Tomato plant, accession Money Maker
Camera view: horizontal (90 deg, fisheye); turntable rotation: 240 degrees
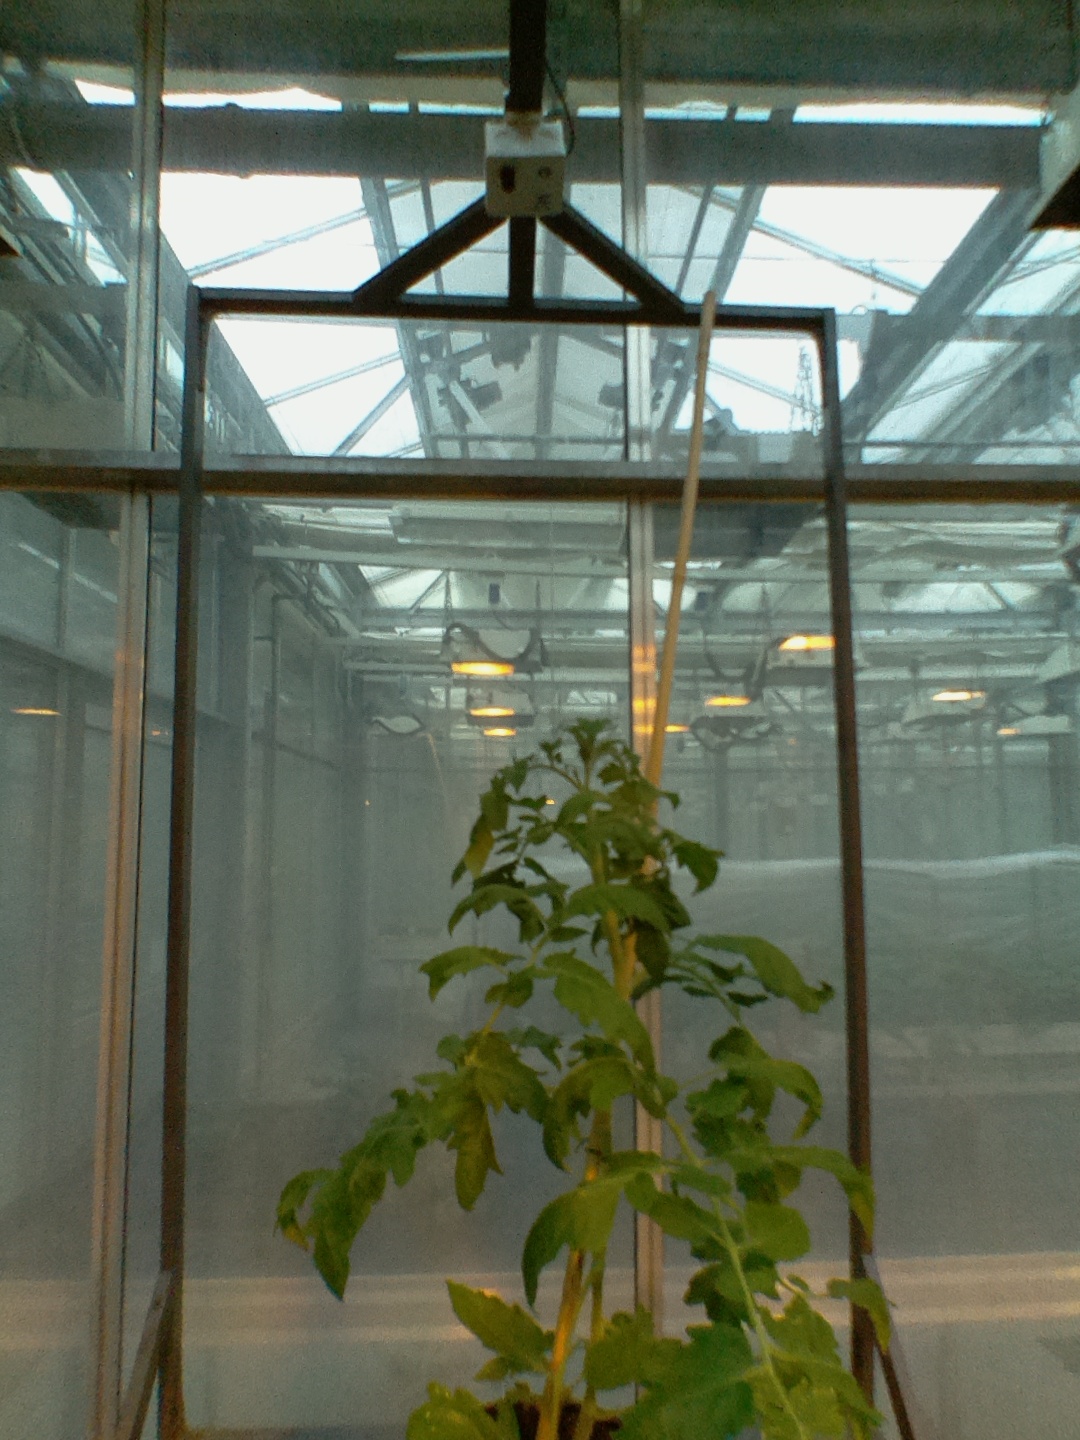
BBCH growth stage 52: 2 inflorescences visible